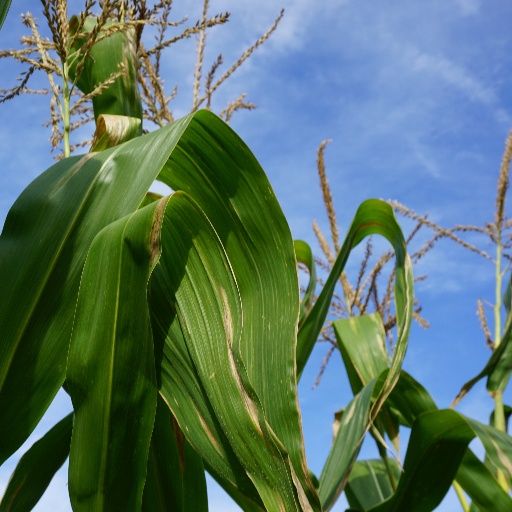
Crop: maize; corn